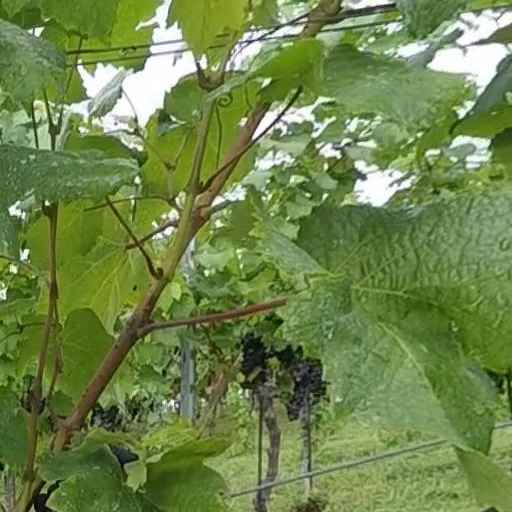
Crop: grape